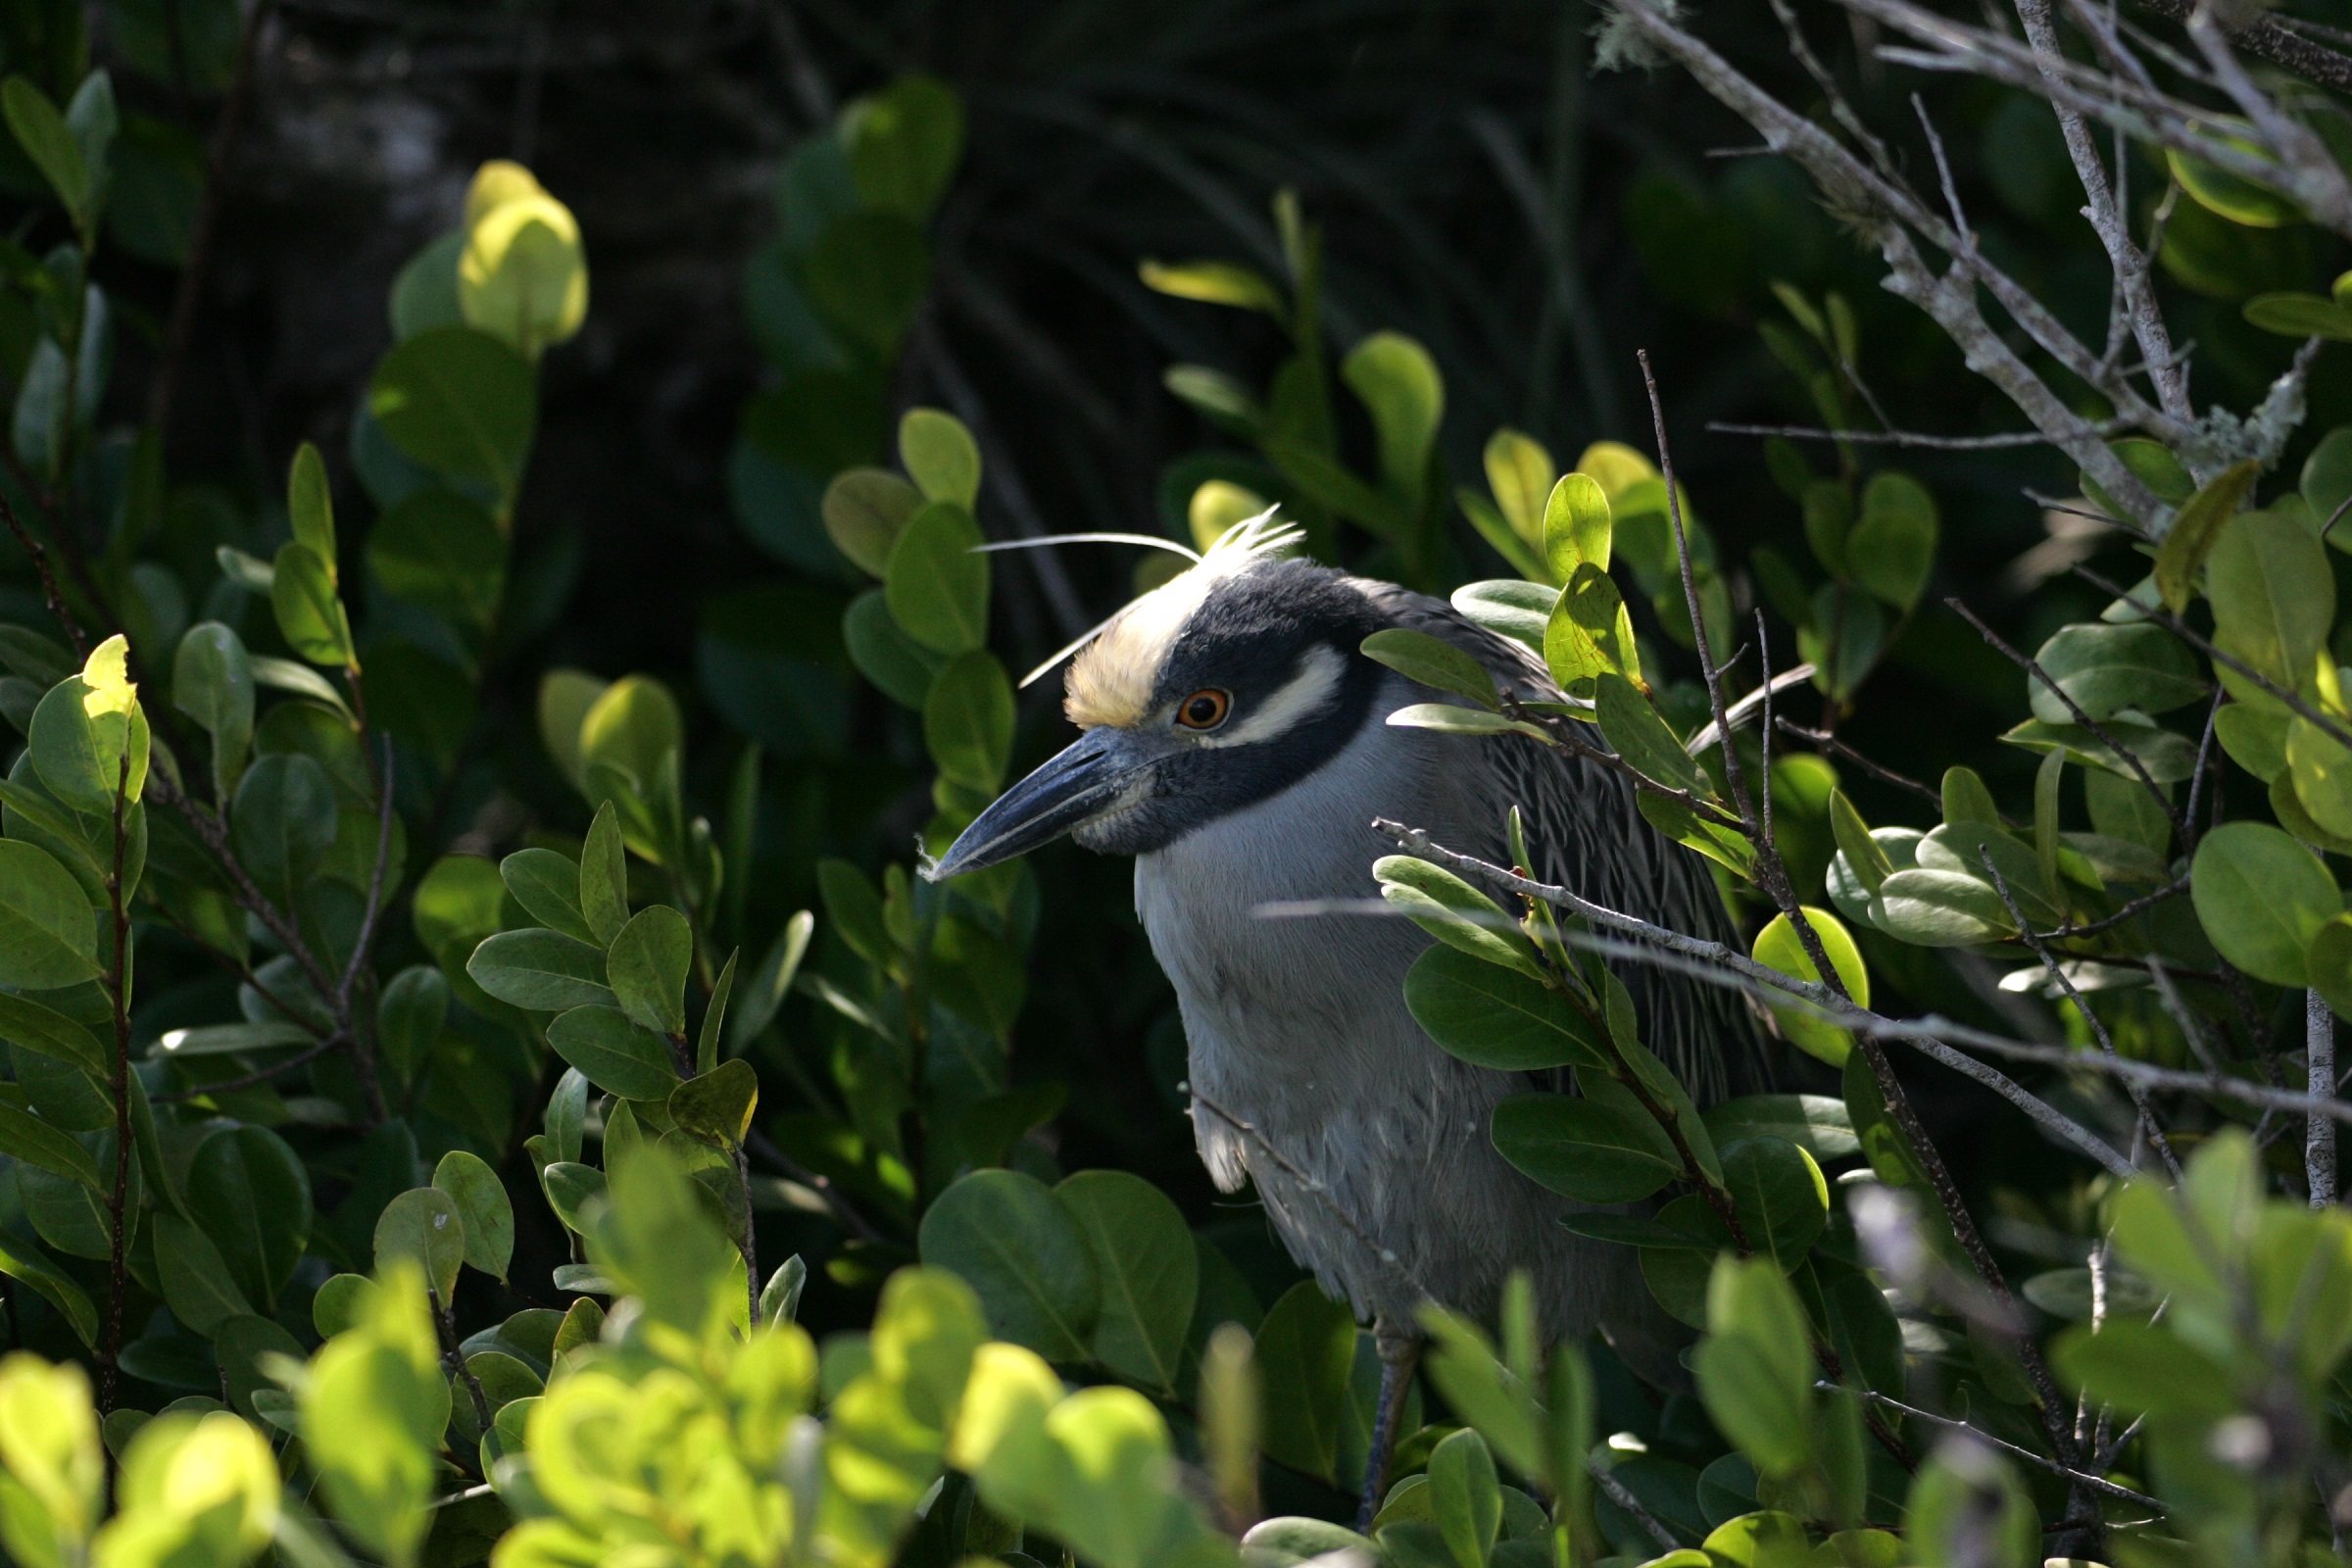
nature, branch, bird, flower, profile, looking, wildlife, wild, standing, portrait, green, beak, aquatic, predator, fauna, vegetation, vertebrate, bill, heron, wader, perching bird, yellow crowned night heron